F. Ambrose Clark

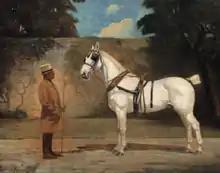
"Ambrose Clark and favourite coach horse". Portrait by Lynwood Palmer.

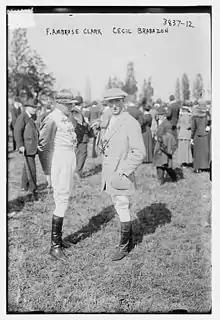
Frederick Ambrose Clark in 1916

Referred popularly and with affection as "Brose," he never attended college and "had no taste for business." He did, however, pour himself into his passion for all things equestrian. He was a gentleman rider who owned, bred and trained horses for steeplechase, polo, flat racing, driving, show jumping, and fox hunting. He was considered the quintessential equestrian, sportsman and was linked with horses throughout his life until his ailing health in 1963 marked the disbanding of his horse stables after 60 years of racing the light blue and yellow silks.